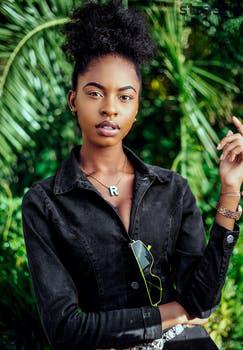
Label: Watermark